Tage Erlander

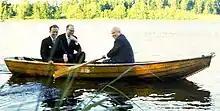
Erlander (center) in the Harpsundseka rowboat on the lake at Harpsund in 1964 with Soviet leader Nikita Khrushchev (right) and his interpreter (left)

Erlander was initially somewhat controversial, paritially because he was not considered an obvious successor to Per Albin Hansson. When he became prime minister, many Swedes didn't know who he was, and he was often seen as being in Hansson's shadow politically during the early years of his premiership. He was initially both praised and criticized for having been a university graduate. Critics believed he had not risen as far as Hansson, and he had not been a traditional worker. Liberal newspapers were optimistic, as Erlander had more education and administrative experience than Hansson, which was seen as beneficial to the party. His youth also won him both praise and concern. He was seen as a figure whose youth and stronger left-leaning ideals could bring new energy to the party. However, as he was younger than several members in his cabinet, it was feared that he would be unable to maintain party unity.